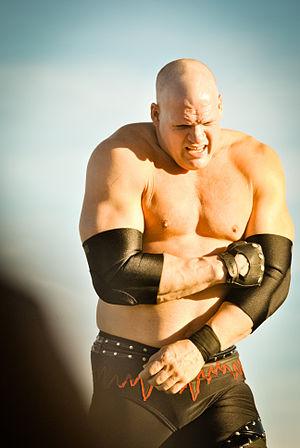
Photographie du catcheur Glenn Jacobs (alias Kane) lors de l'édition 2010 de WWE Tribute to the Troops.